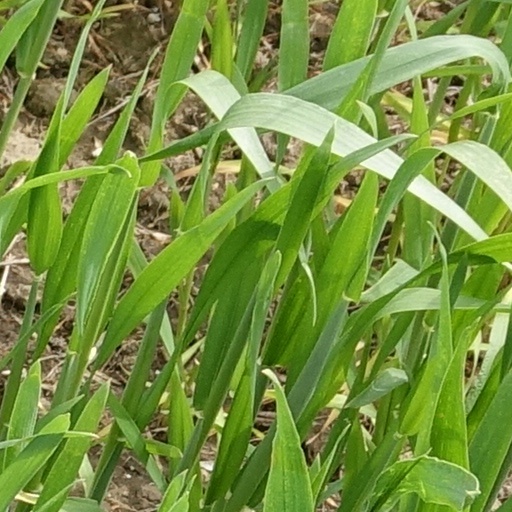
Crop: wheat